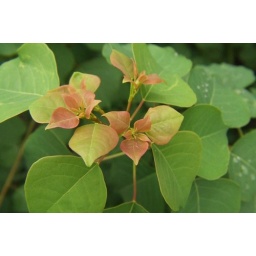
unidentified green plant in my garden - macro